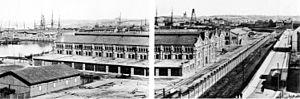
Le Kaiserliche Werft Kiel ou « chantier naval impérial de Kiel », est un des trois chantiers navals nationaux de l'Empire allemand, avec celui de Kaiserliche Werft Danzig et celui de Kaiserliche Werft Wilhelmshaven. Il servait à la construction et à la réparation des navires de guerre de la marine prussienne puis plus tard de la marine impériale.